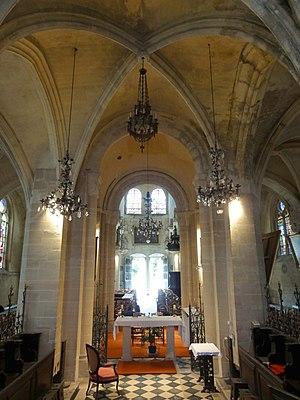
Intérieur de l'église (voir titre).
L'église Saint-Gervais-et-Saint-Protais est une église catholique paroissiale située à Saint-Gervais, dans le Val-d'Oise, en France. Sa fondation remonte vraisemblablement à l'époque carolingienne. L'édifice actuel date pour l'essentiel du second quart du XVIᵉ siècle, et le style gothique flamboyant est dominant. La façade occidentale avec son porche est la dernière partie construite. C'est une œuvre du maître-maçon Jean Grappin, et l'une des principales réalisations de la Renaissance dans le Vexin français. L'intérieur de la nef est également de style Renaissance, et surprend par son élégance, qui contraste avec la physionomie trapue de l'édifice. Le clocher roman ne compte qu'un seul étage, qui est presque entièrement noyé dans les toitures. Il est coiffé de l'une des quatorze pyramides de pierre romanes que l'on recense dans le Vexin français, et sa base voûtée d'arêtes n'a pratiquement pas changé depuis la construction au second quart du XIIᵉ siècle. Elle constitue la première travée du chœur liturgique. Ses trois autres travées présentent des voûtes du XIVᵉ siècle, mais le reste a été fortement remanié au XVIᵉ siècle.